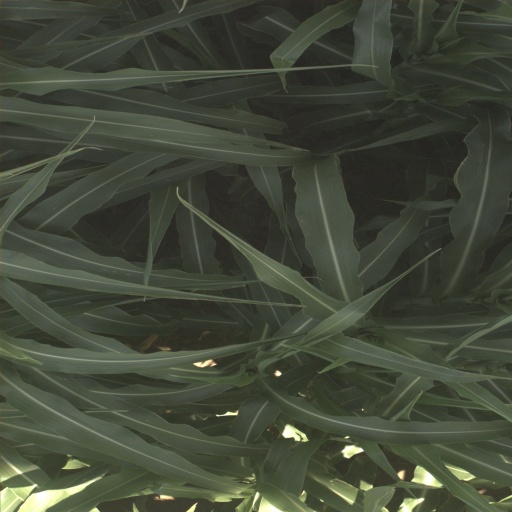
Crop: sorghum